Birgitte Berg Nielsen

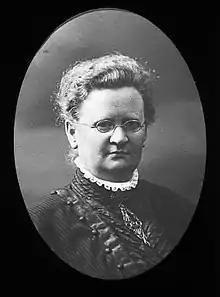
Birgitte Berg Nielsen

Birgitte Berg Nielsen (1861–1951) was a Danish educator and a pioneering women's rights activist. Her work focused on housekeeping which she promoted as a subject to be taught on the same basis as agriculture. She became especially interested and competent in the field of nutrition, including related economic considerations. Unable to obtain support from existing institutions, in 1905 she opened her own Husholdningsskole og Husholdningsseminarium (Housekeeping School and Housekeeping Teacher Training College) in the Frederiksberg district of Copenhagen. From 1912 to 1933, she published several books on nutrition.